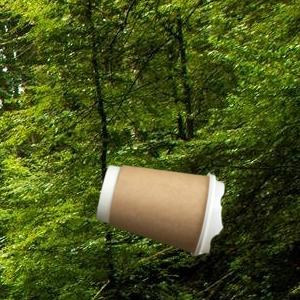
Label: cups